Swan Lake

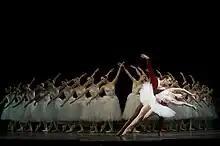
A 2008 production at the Royal Swedish Opera

Throughout the performance history of "Swan Lake", the 1895 edition has served as the version on which most stagings have been based. Nearly every balletmaster or choreographer who has re-staged Swan Lake has made modifications to the ballet's scenario, while still maintaining much of the traditional choreography for the dances, which is regarded as virtually sacrosanct. Likewise, over time the rôle of Siegfried has become more prominent, due largely to the evolution of ballet technique.